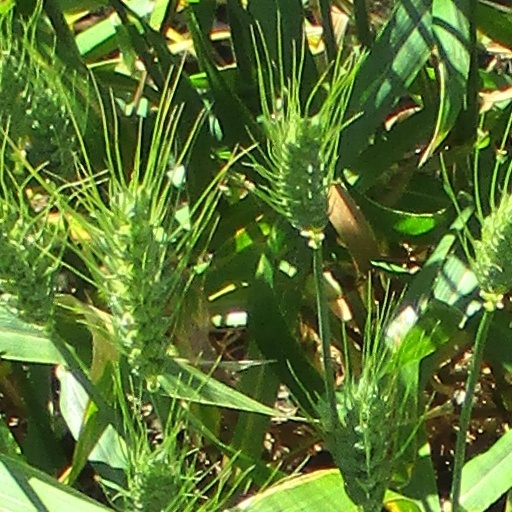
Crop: wheat